Chorley

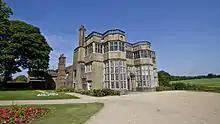
Astley Hall

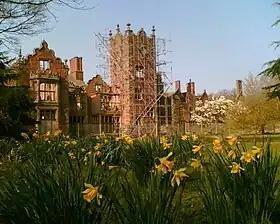
Bank Hall, Bretherton, a Jacobean mansion house, awaiting restoration. Home to Lancashire's oldest Yew tree and one of the two fallen sequoia in the UK. Open on limited open days arranged by the Bank Hall Action Group.

The manorial history of Chorley is complex as the manor had no single lord throughout most of this period, as it had been split into moieties and was managed by several different families. This led to Chorley having several manorial halls, which in this period included Chorley Hall, built in the 14th century by the de Chorley family, which has since the 19th or 20th century been demolished. Very little is known of Chorley Hall, although according to what the painter John Bird painted in 1795, its location to where it once stood is said to have been where The Parish of St Laurence Church of England Primary School now stands, with phantom steps near to the school within Astley Park being the only physical clue to the hall's existence. There is also Lower Chorley Hall, which was owned by the Gillibrand family from 1583 (later rebuilt in the 19th century as Gillibrand Hall). It is believed the borough of Chorley was not a success in this period because of the lack of manorial leadership and the dispersed nature of the small population.